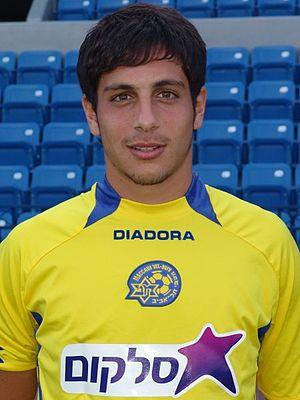
Dor Malul est un footballeur israélien né le 30 avril 1989 à Tel Aviv. Il joue actuellement à l'Hapoël Haïfa comme défenseur.